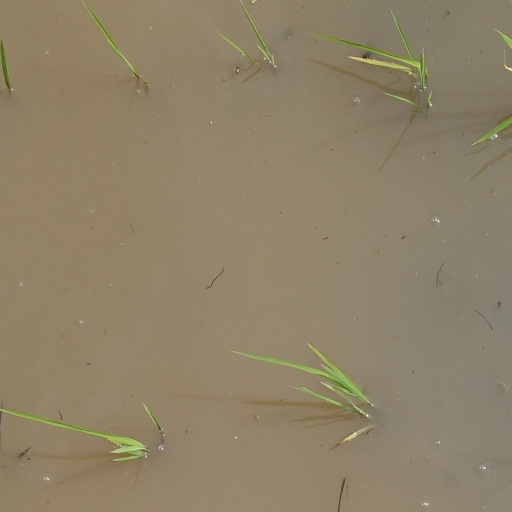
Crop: rice